Timo Angelov

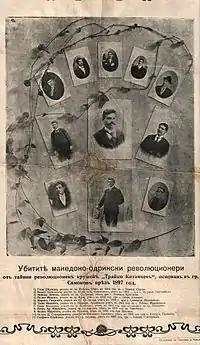
Memorial list with photos of the fallen members of the Trayko Kitanchev Revolutionary Circle with the portrait of Angelov

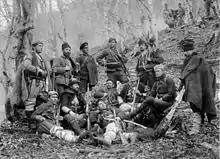
The band leaders on a meeting in the Osogovo mountain. Sitting from left to right: Panayot Baychev, Pitu Guli, Kosta Mazneykov, Hristo Chernopeev, Andrey Hristov, Todor Hristov. Standing from left to right: Nikola Zhezhov, Konstantin Kondov, Sotir Atanasov, Timo Angelov, Nikola Dechev and the courier Kolyo Sarafcheto.

Eftim Angelov, known as Timo Angelov (Bulgarian: Тимо Ангелов), was a Bulgarian revolutionary, a member of the Internal Macedonian-Adrianople Revolutionary Organization (IMARO).